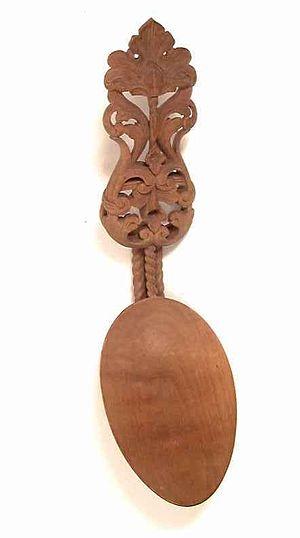
Ole Olsen Moene, né à Lønset dans l’Oppdal, Comté de Sør-Trøndelag, le 10 décembre 1839 et mort à Oppdal le 27 mai 1908 est un sculpteur sur bois ornemaniste norvégien de rang national, mais aussi à l’échelle internationale en Scandinavie et en Europe de l'Ouest. La plupart de ses œuvres sont exposées au musée des arts décoratifs d’Oslo, aujourd’hui intégré au musée national de l'art, de l'architecture et du design. Les autres sont hébergées au musée des arts et métiers du Nordenfjells ou à l’écomusée Norske Folkemuseum d’Oslo. Dans son pays, les spécialistes en arts décoratifs parlent du « style Ole Moene » dont la portée nationale reconnue se traduit par l’ornement du revers de la pièce courante de 5 couronnes en circulation de 1998 à 2017. On y reconnaît la manière caractéristique avec laquelle Moene sculptait l’acanthe.